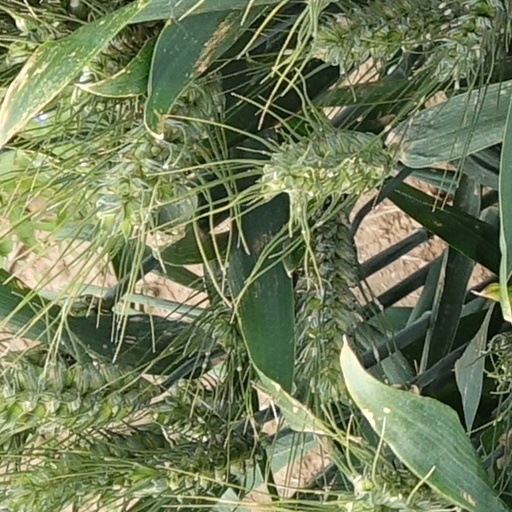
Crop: wheat